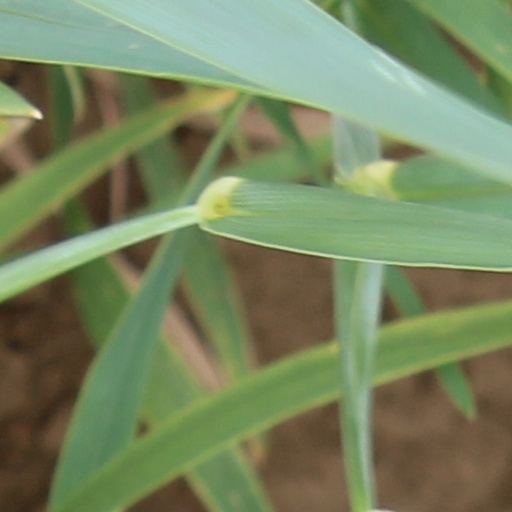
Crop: wheat